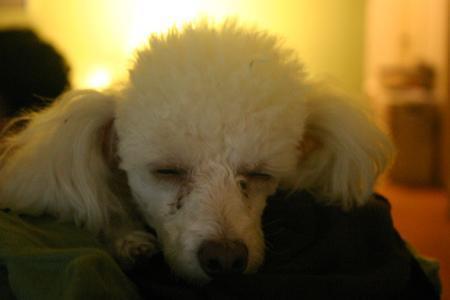
toy_poodle